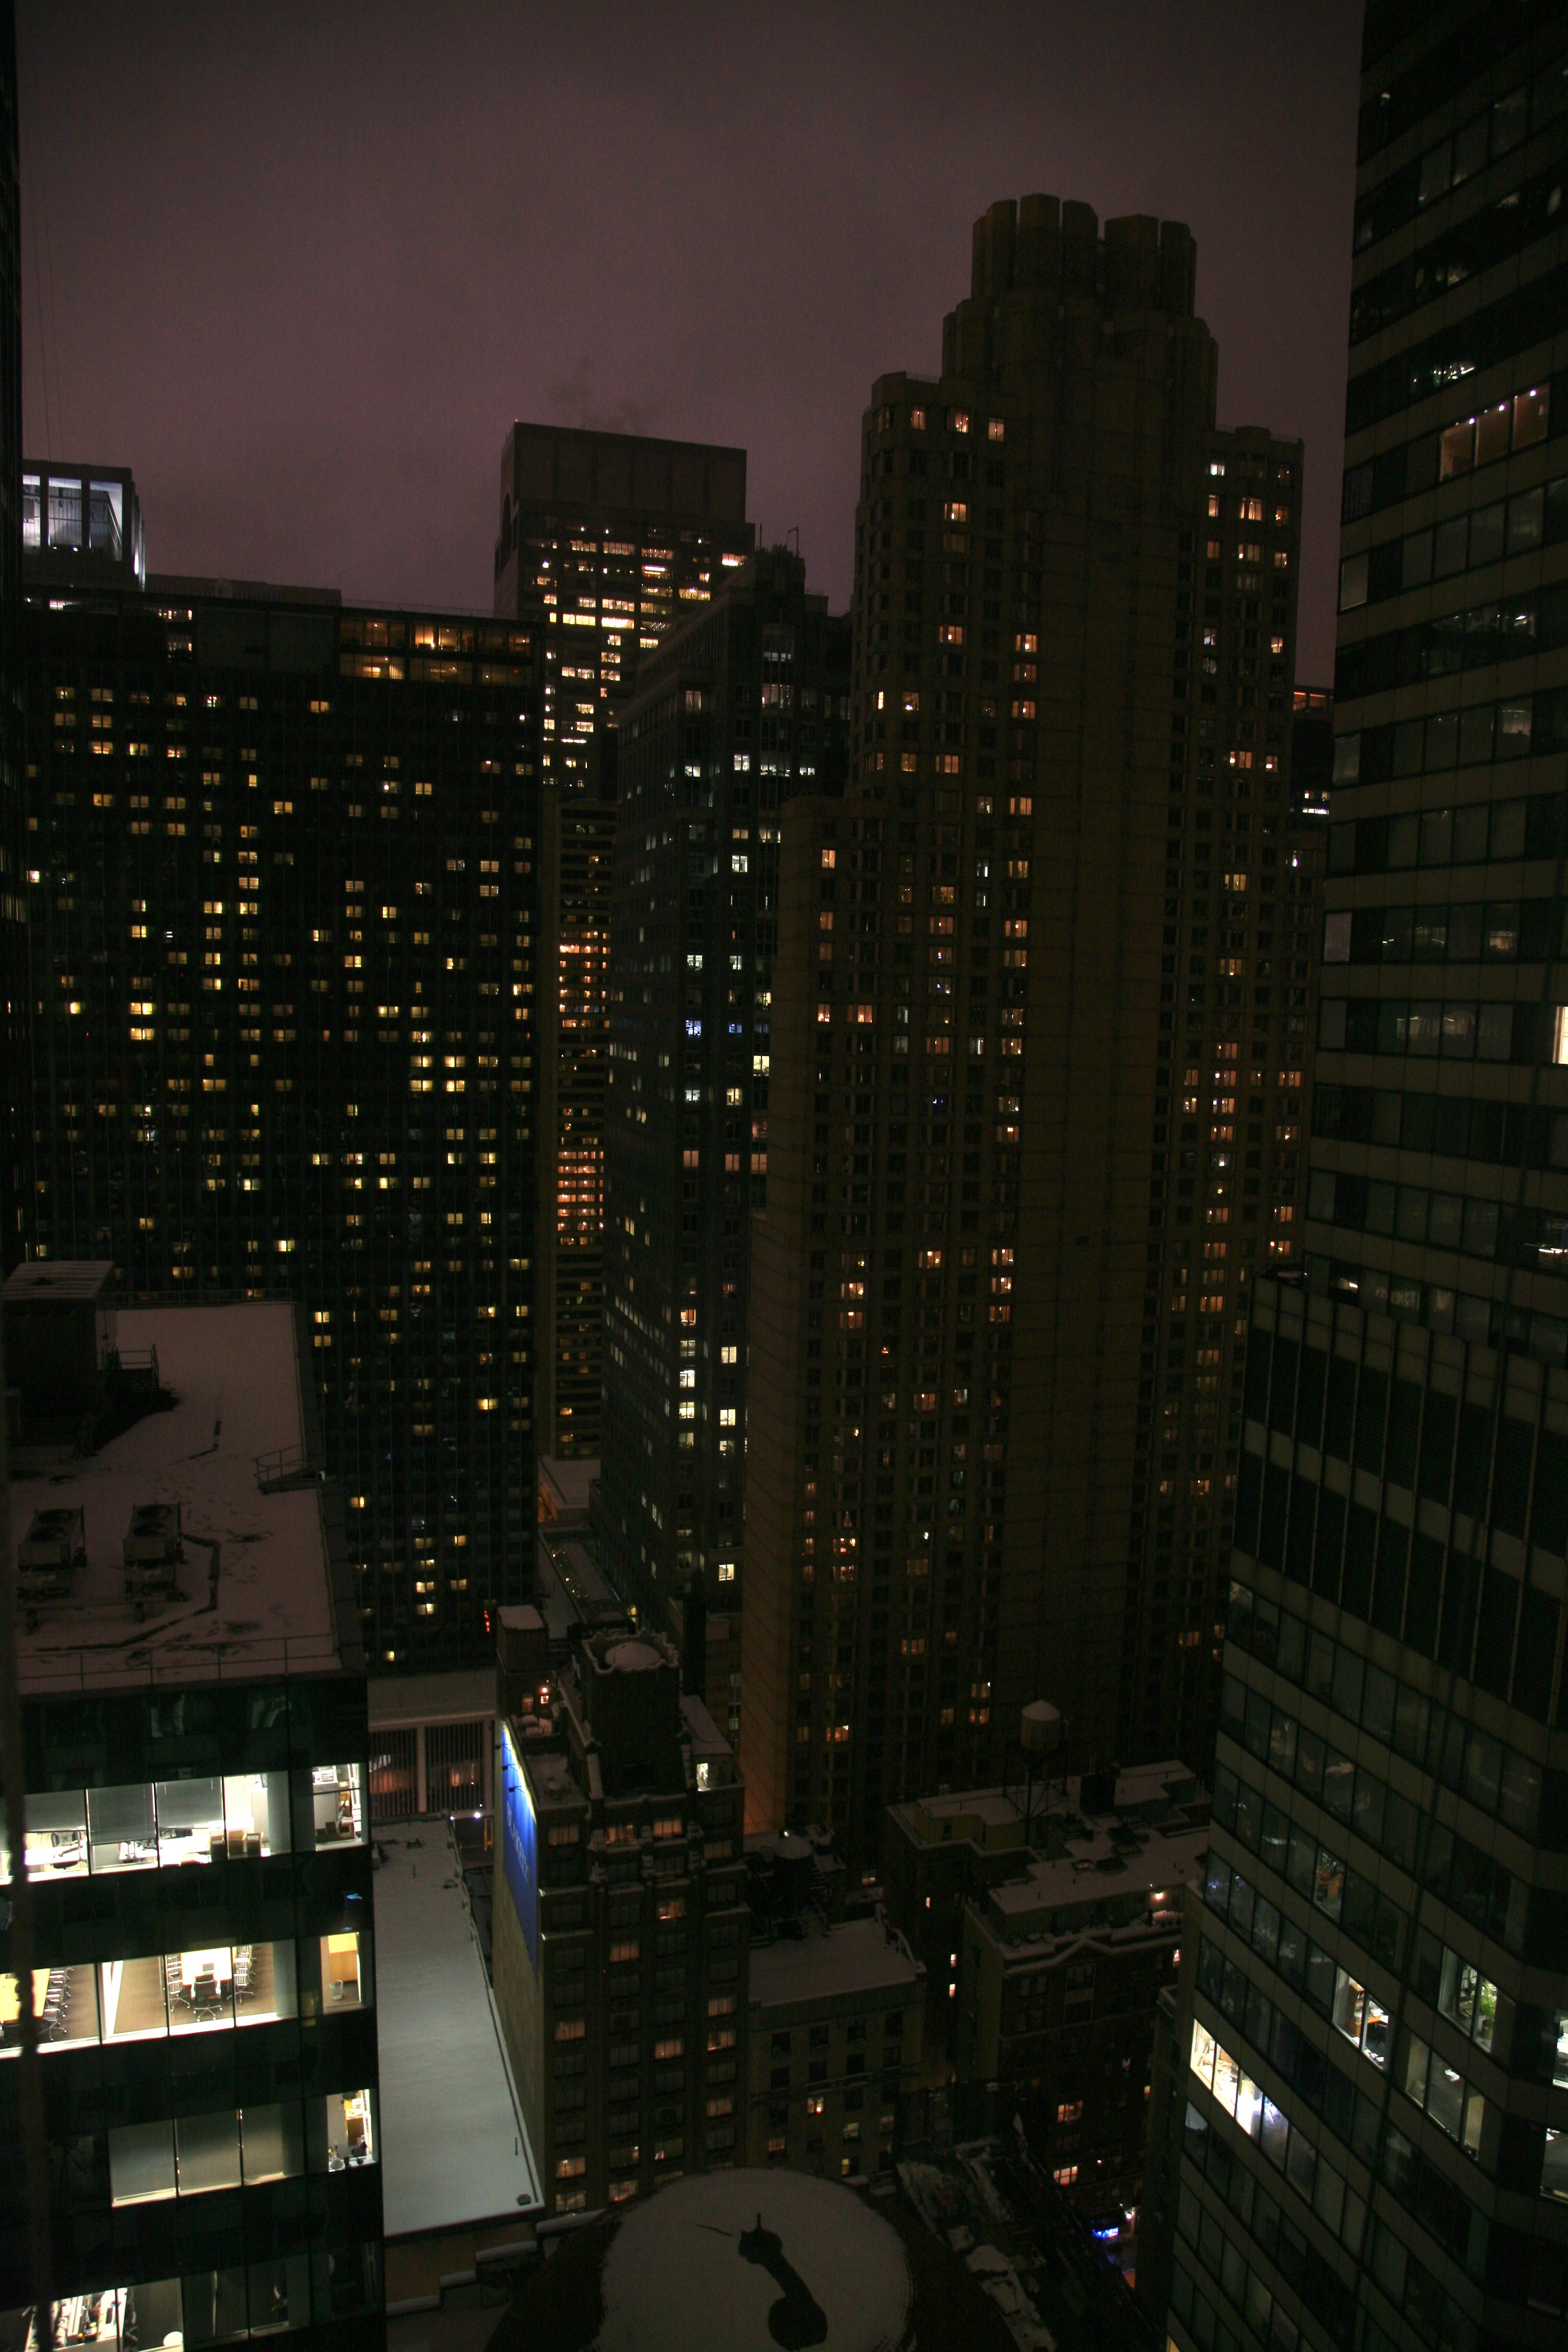
light, skyline, night, city, skyscraper, cityscape, downtown, dusk, evening, reflection, nyc, darkness, tower block, newyork, hotel, newyorkcity, ny, metropolis, midtownwest, parkermeridien, parkermeridienhotel, urban area, human settlement, atmosphere of earth, metropolitan area